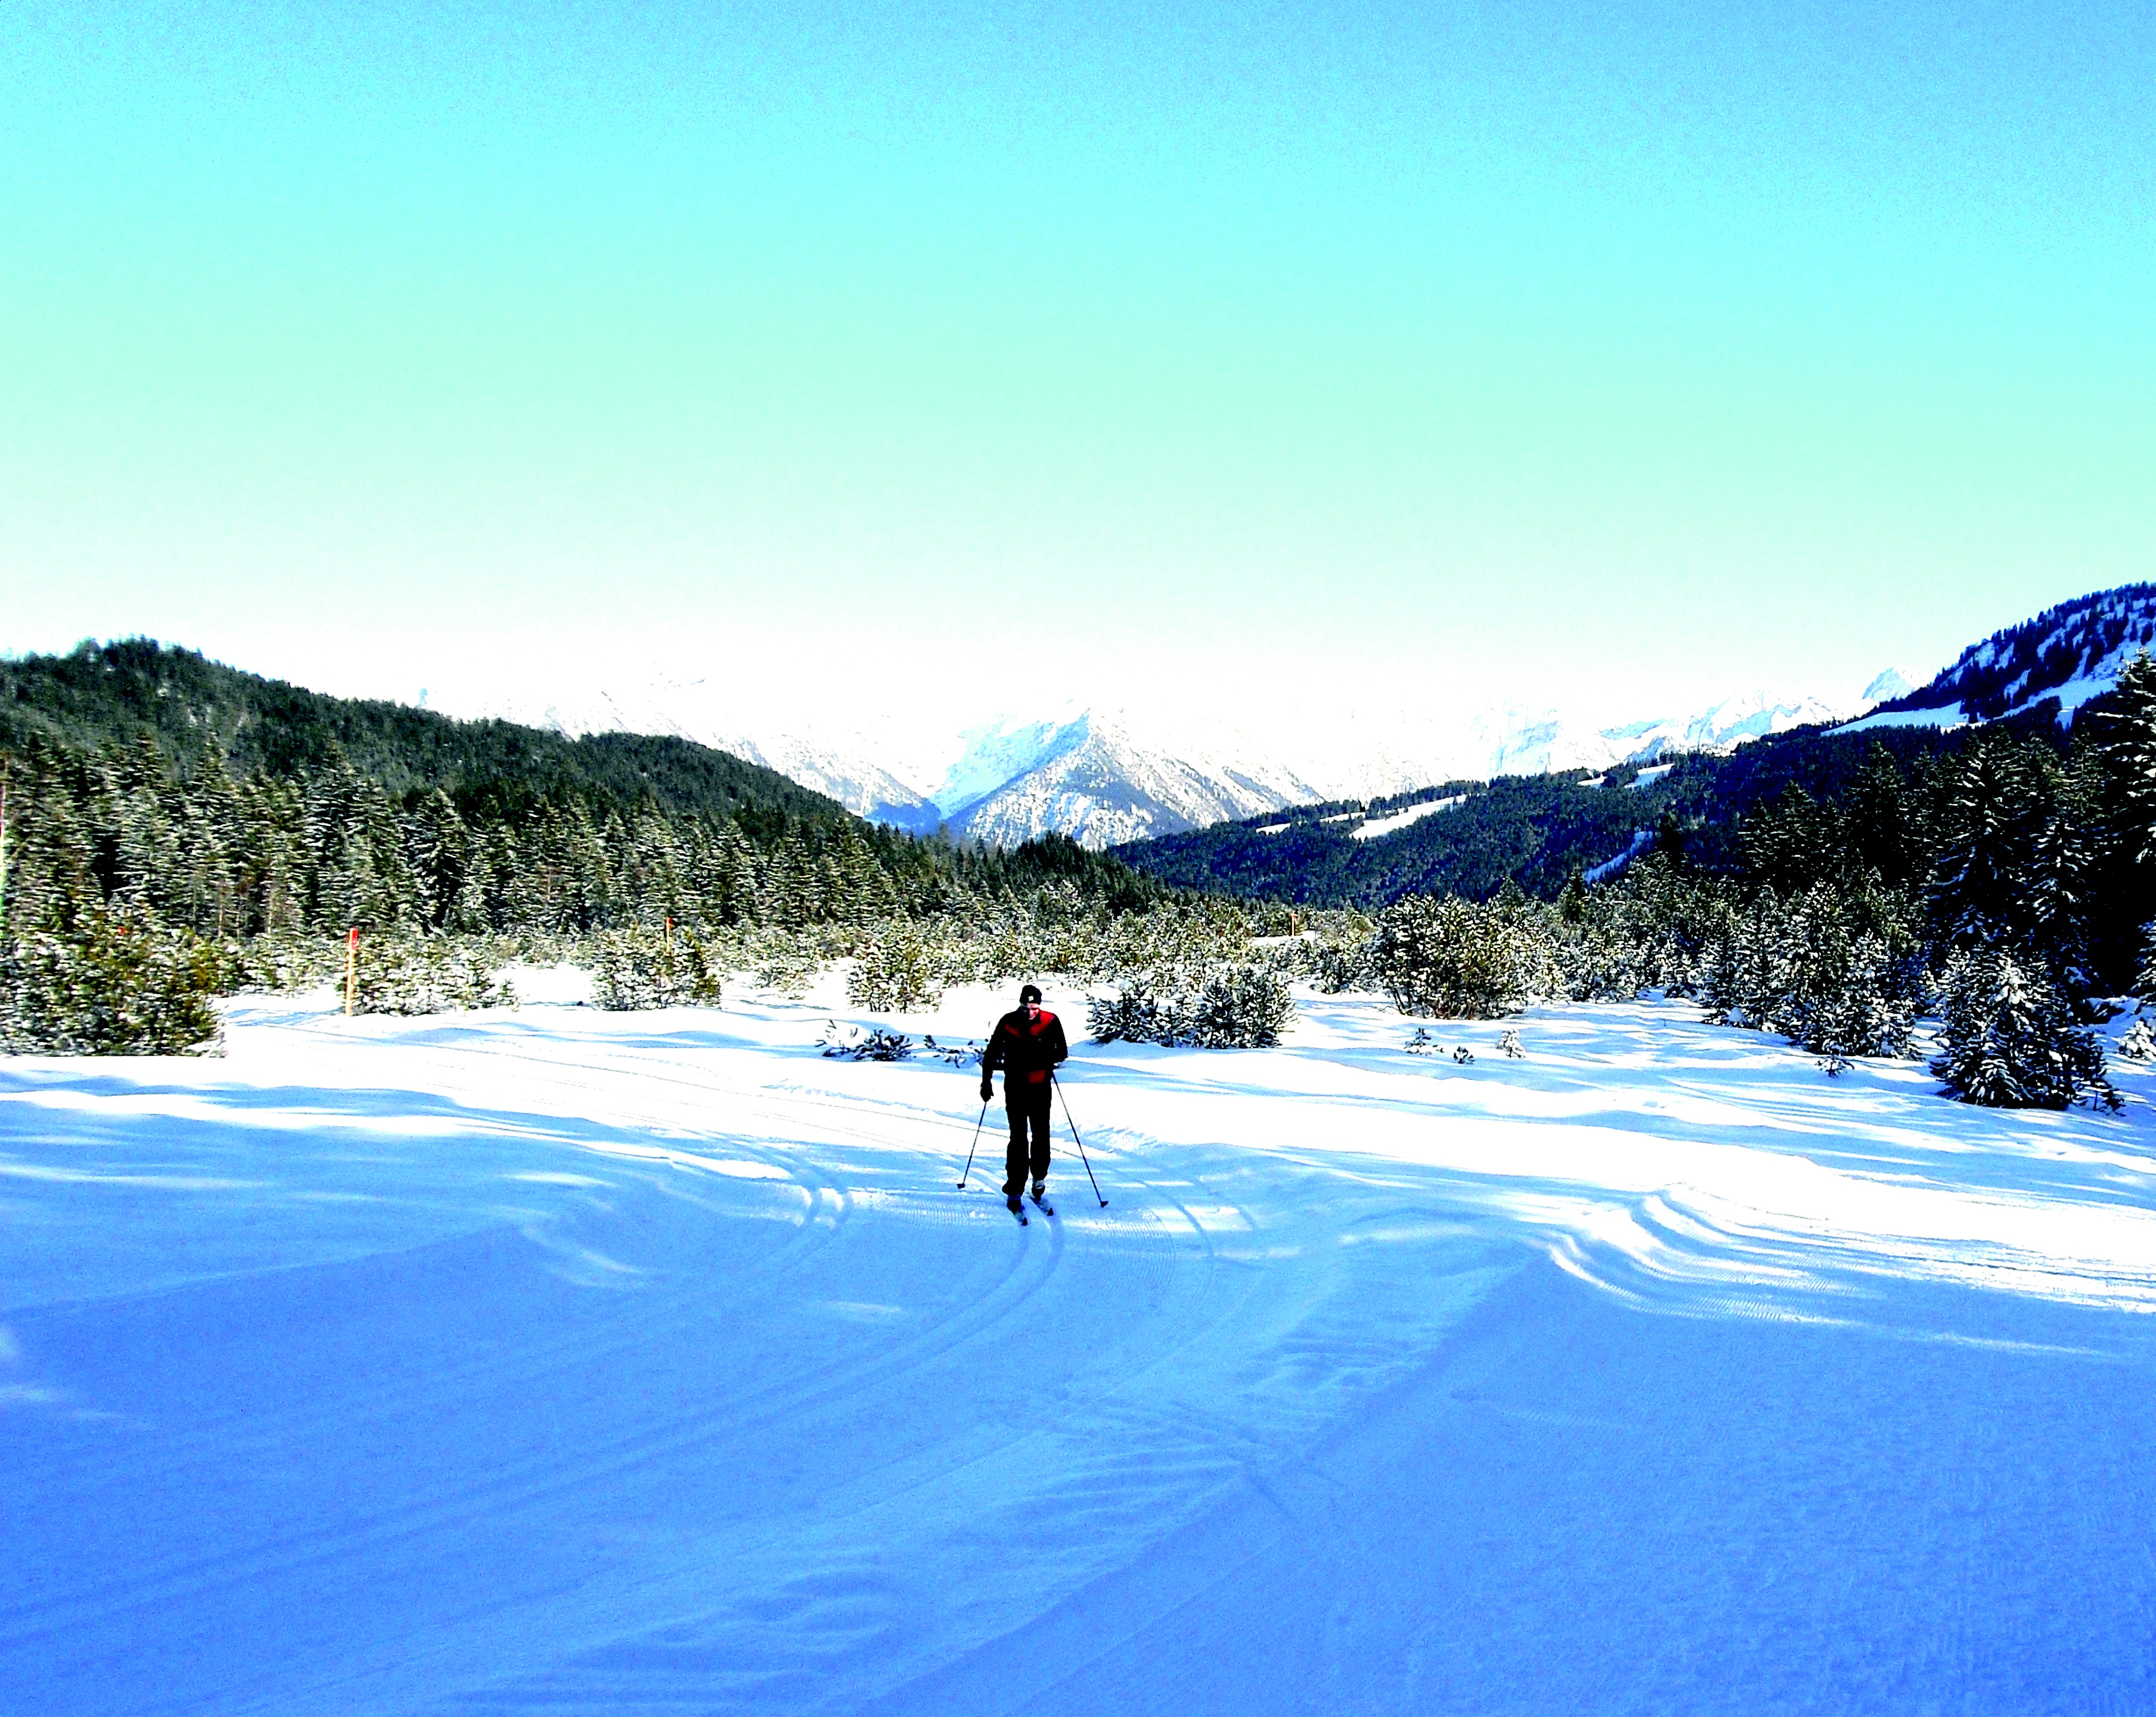
nature, mountain, snow, cold, winter, mountain range, weather, snowy, skiing, austria, winter sport, sports, resort, wintry, piste, powder snow, kleinwalsertal, ski equipment, mountainous landforms